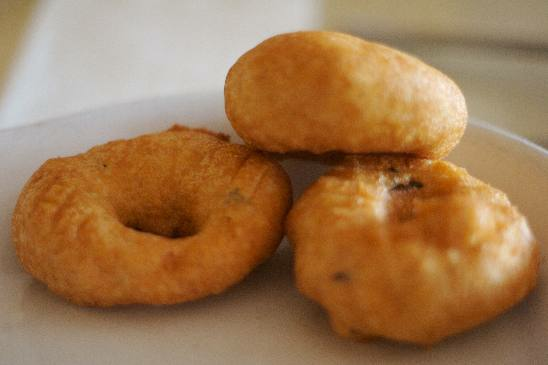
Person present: No